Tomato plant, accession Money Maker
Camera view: bottom (45 deg); turntable rotation: 0 degrees
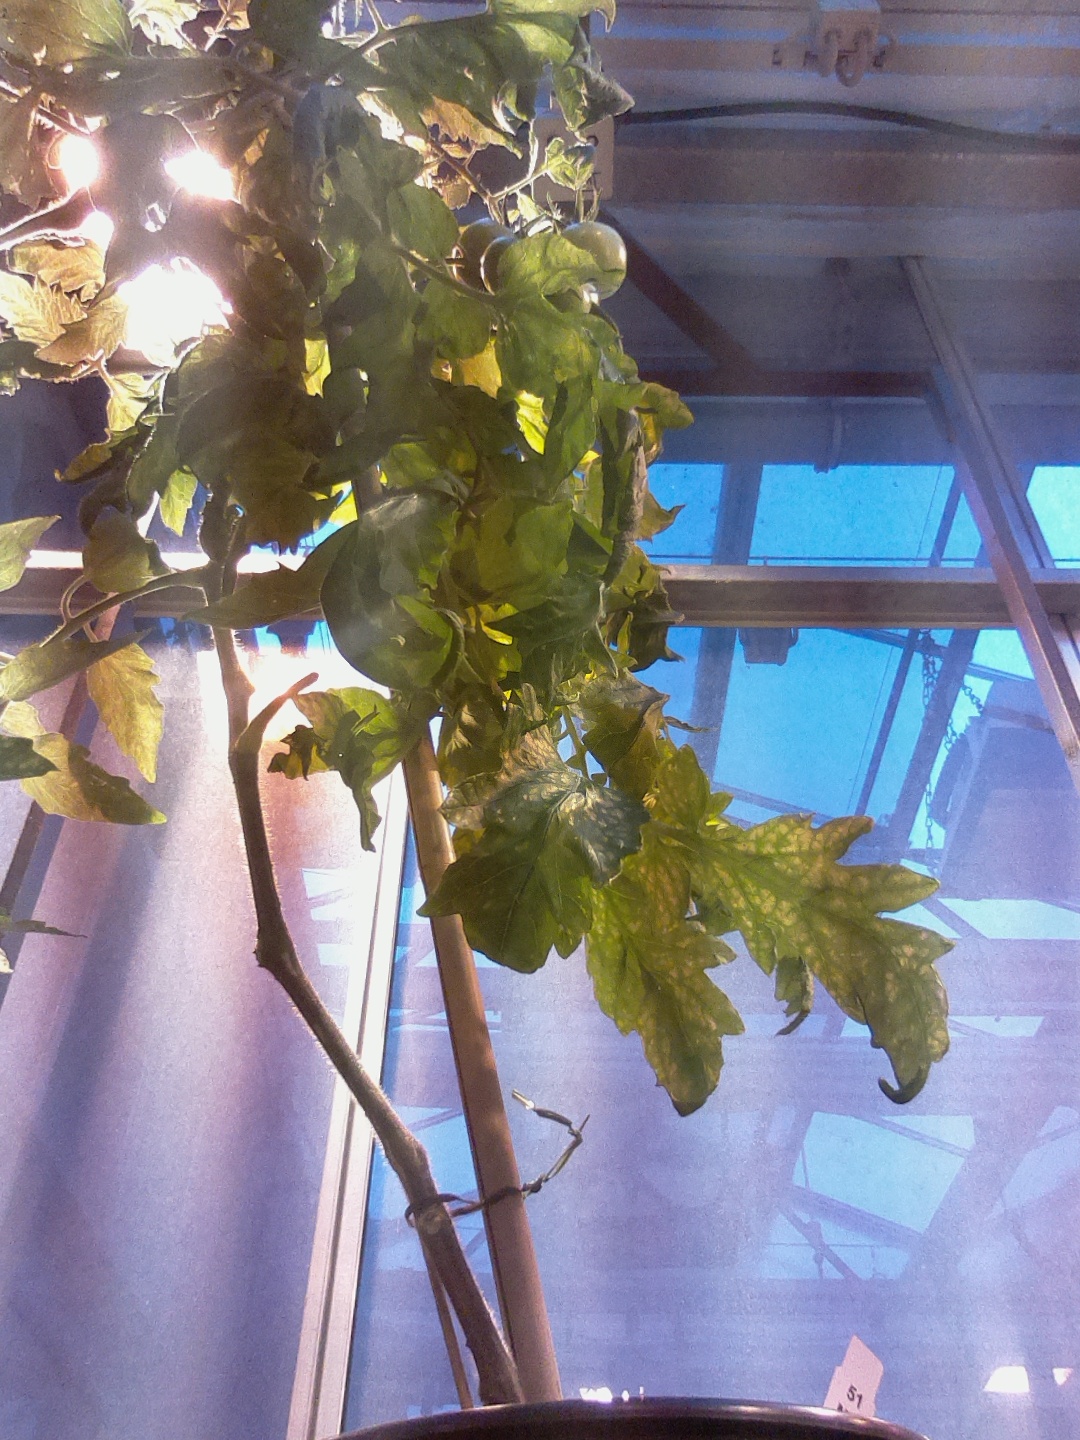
BBCH growth stage 77: 70%-80% of final fruit size